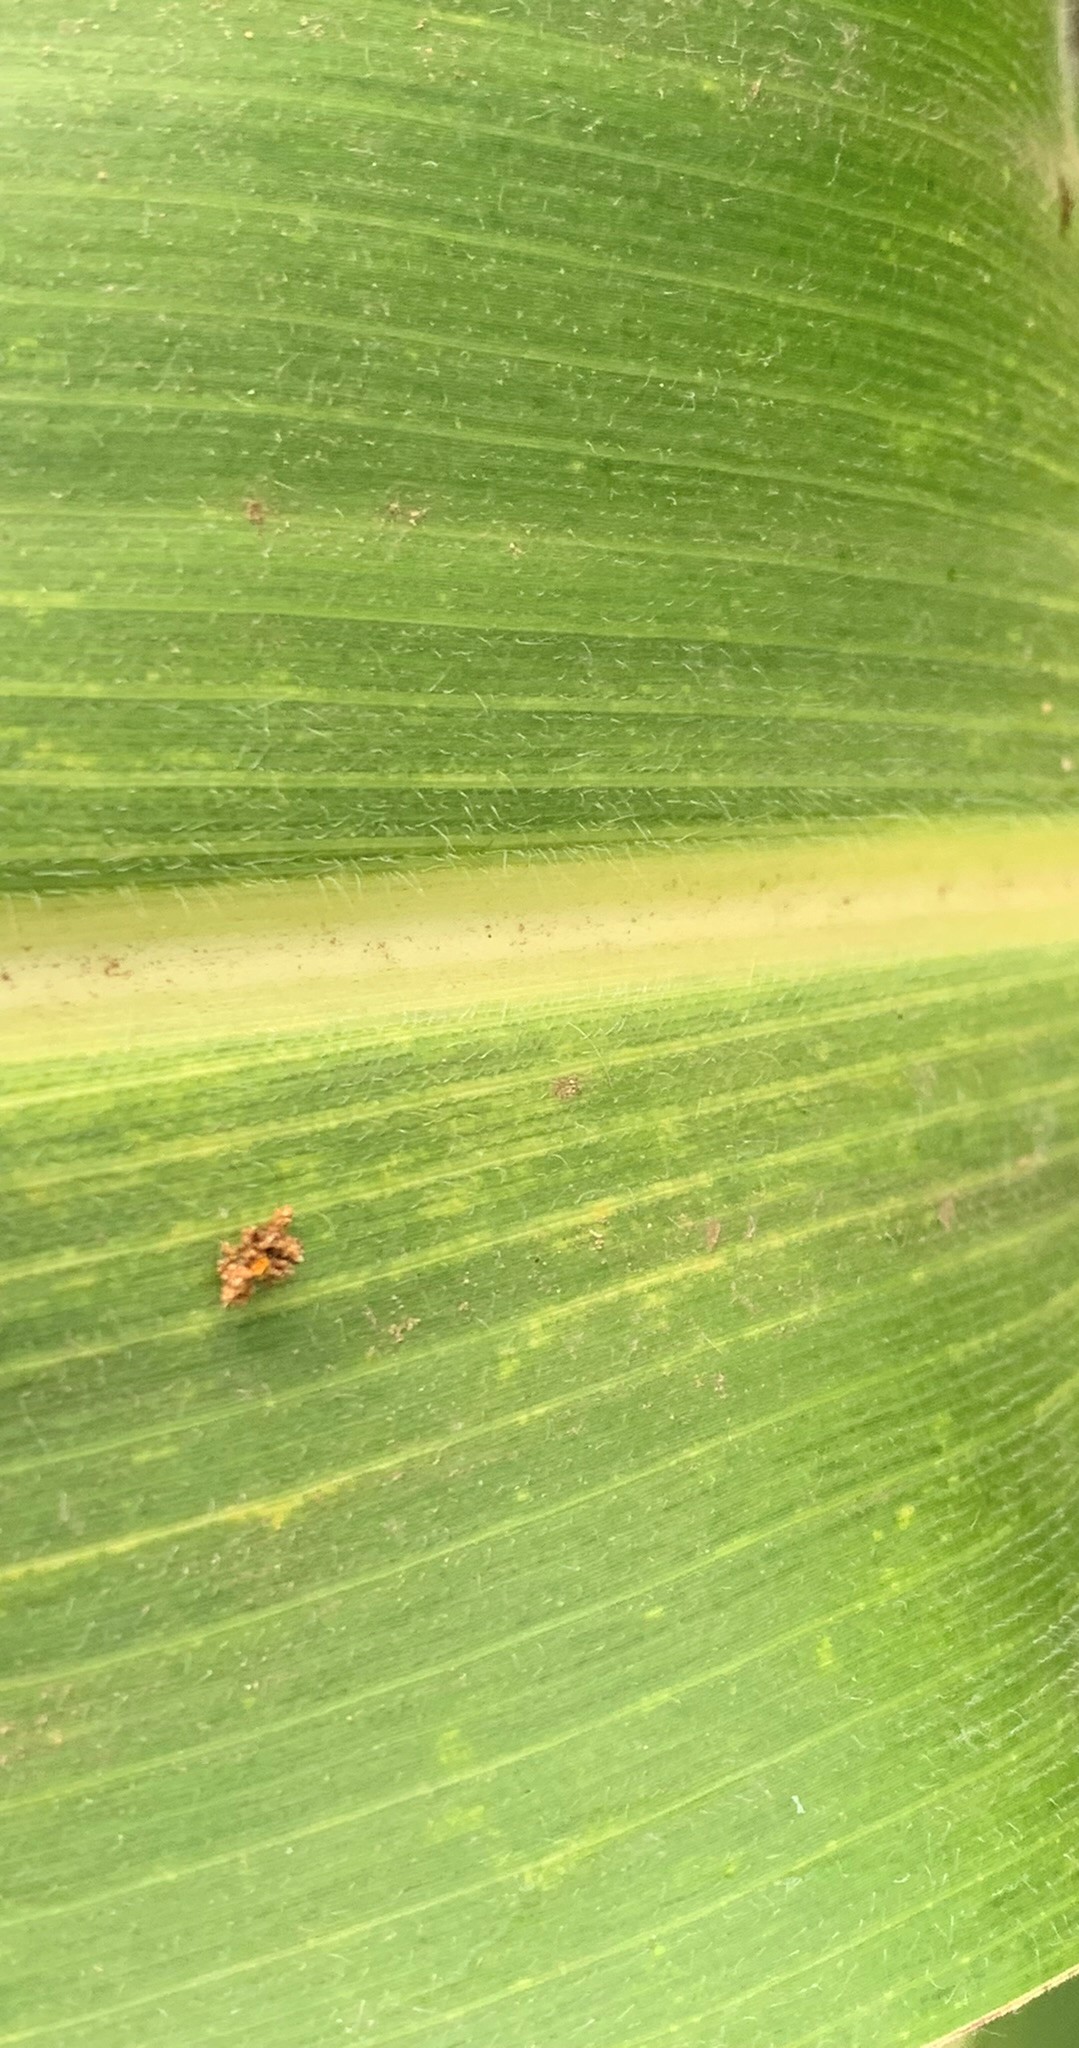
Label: MLN